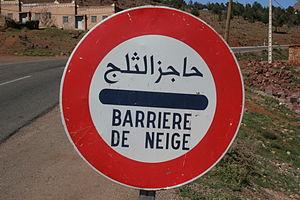
Le réseau routier marocain est constitué de l'ensemble des voies de communication terrestres permettant le transport par véhicules routiers, et en particulier, les véhicules motorisés au Maroc.